Scott Booth

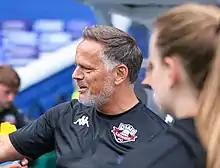
Booth coaching Lewes Women in August 2022

Scott Booth (born 16 December 1971) is a Scottish football coach and former player, who is the head coach of Aberdeen Women in the Scottish Women's Premier League 1.